Rihanna

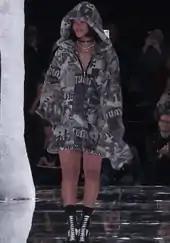
Rihanna at her Fenty x Puma fashion show in February 2016

Many of her music videos were shot as short films exploring issues such as love triangles, abuse and substance abuse romance, including "We Found Love" and "Man Down". Her music video for "Umbrella" shows Rihanna's transition into adulthood and her newly adopted image. The "dark, creepy" scenes of "Disturbia" have been compared to "Michael Jackson's Thriller". The video for "Russian Roulette" features Rihanna in a padded room playing a game of russian roulette with her partner. A scene of Rihanna being approached by a speeding car at night was compared to the altercation with Chris Brown.